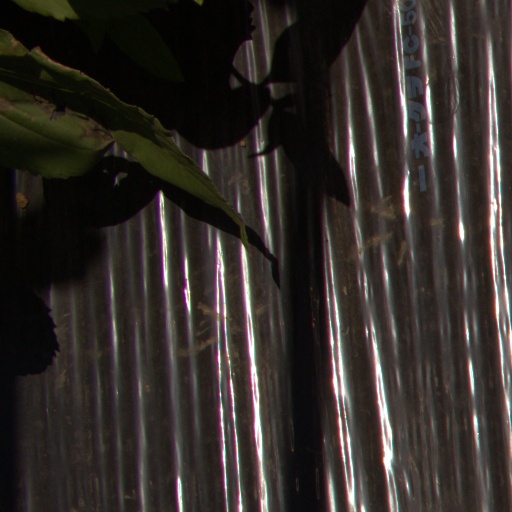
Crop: Jerusalem artichoke